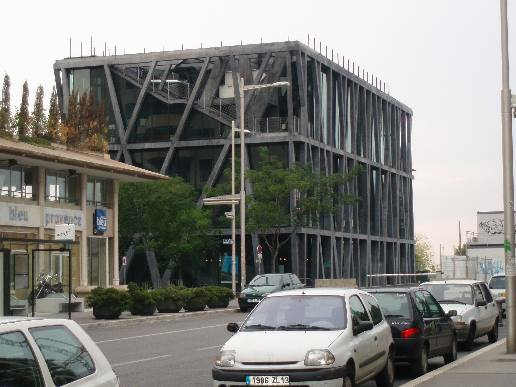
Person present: No